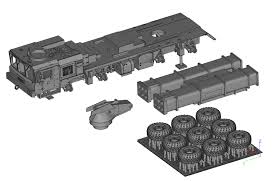
Label: Tornado